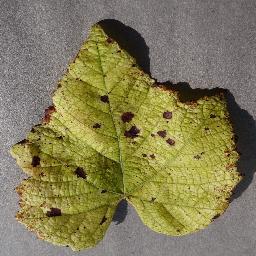
Label: Grape___Leaf_blight_(Isariopsis_Leaf_Spot)